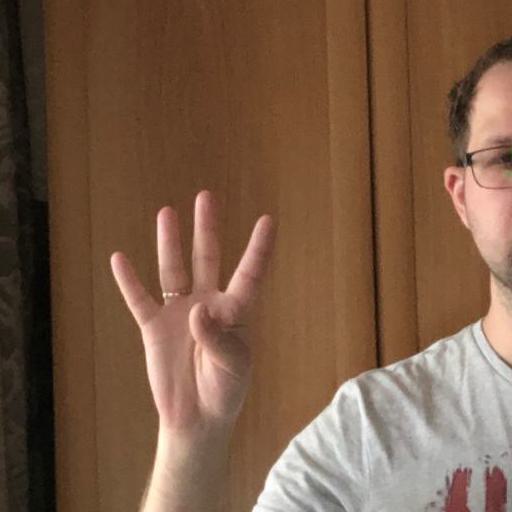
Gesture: four